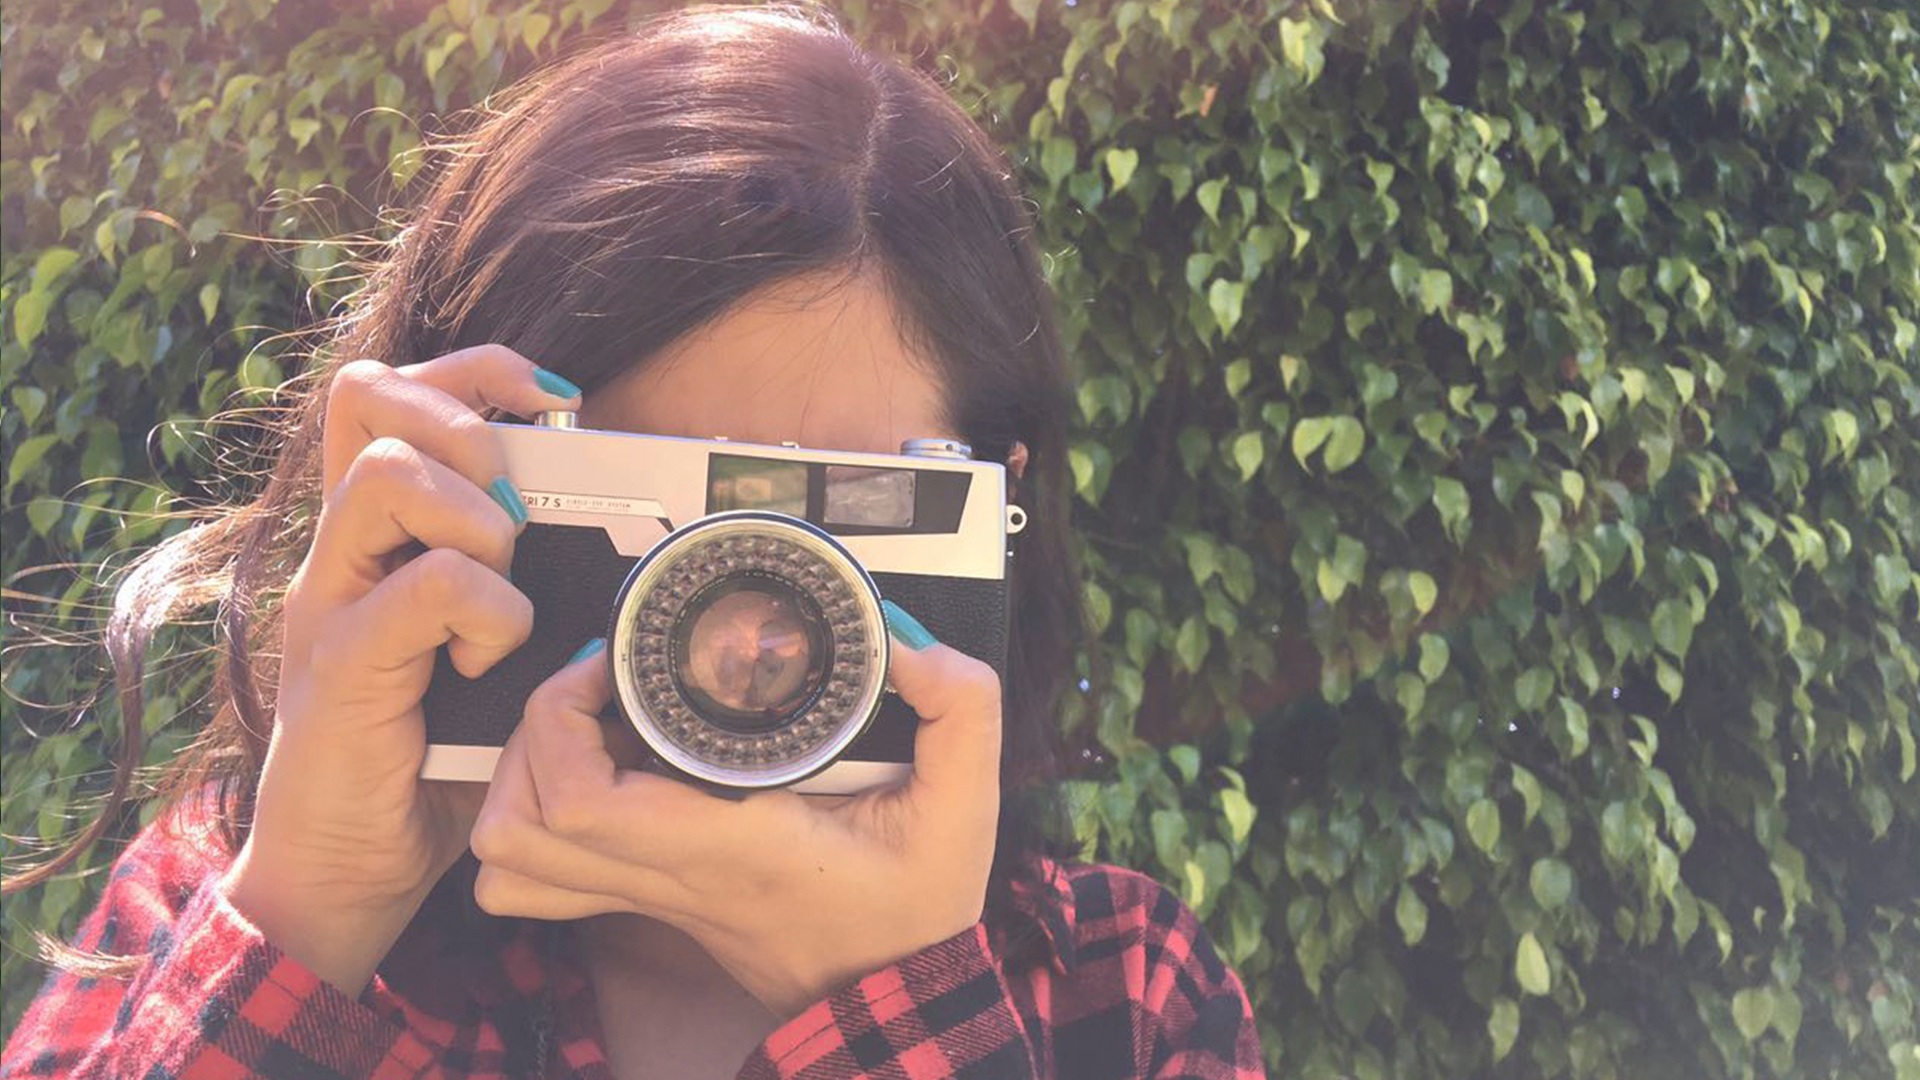
hand, person, people, girl, portrait, child, fun, eye, photograph, beauty, emotion, interaction